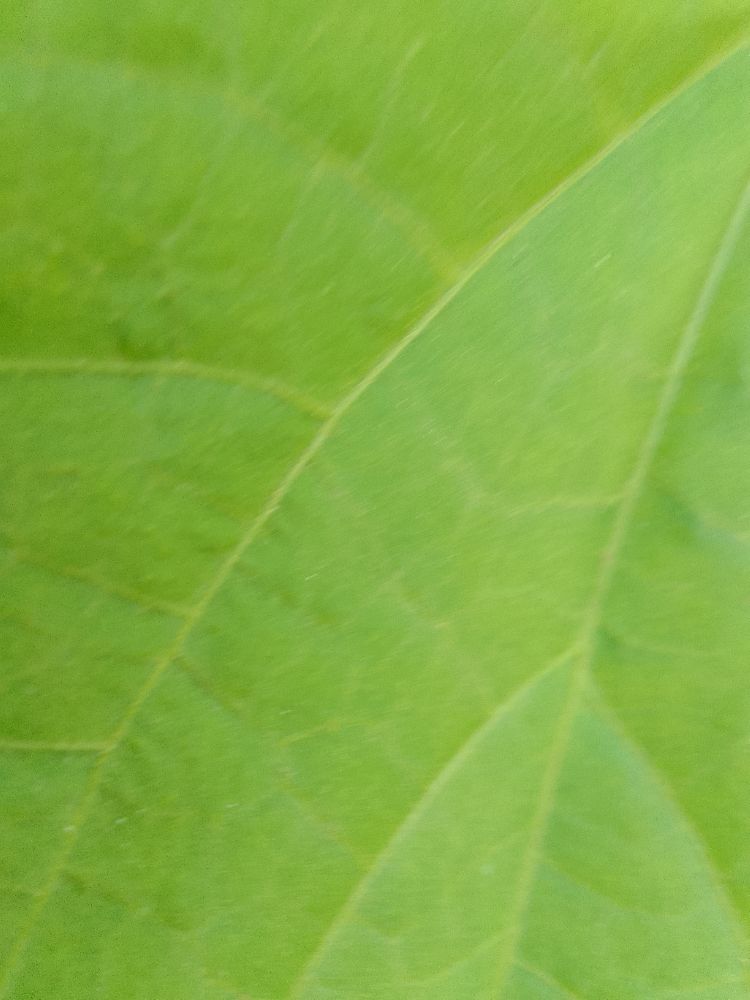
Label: healthy